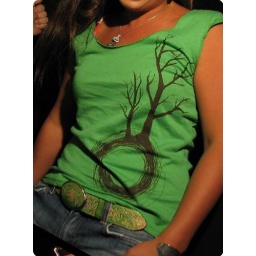
tree rings shirt by likemindedpeople